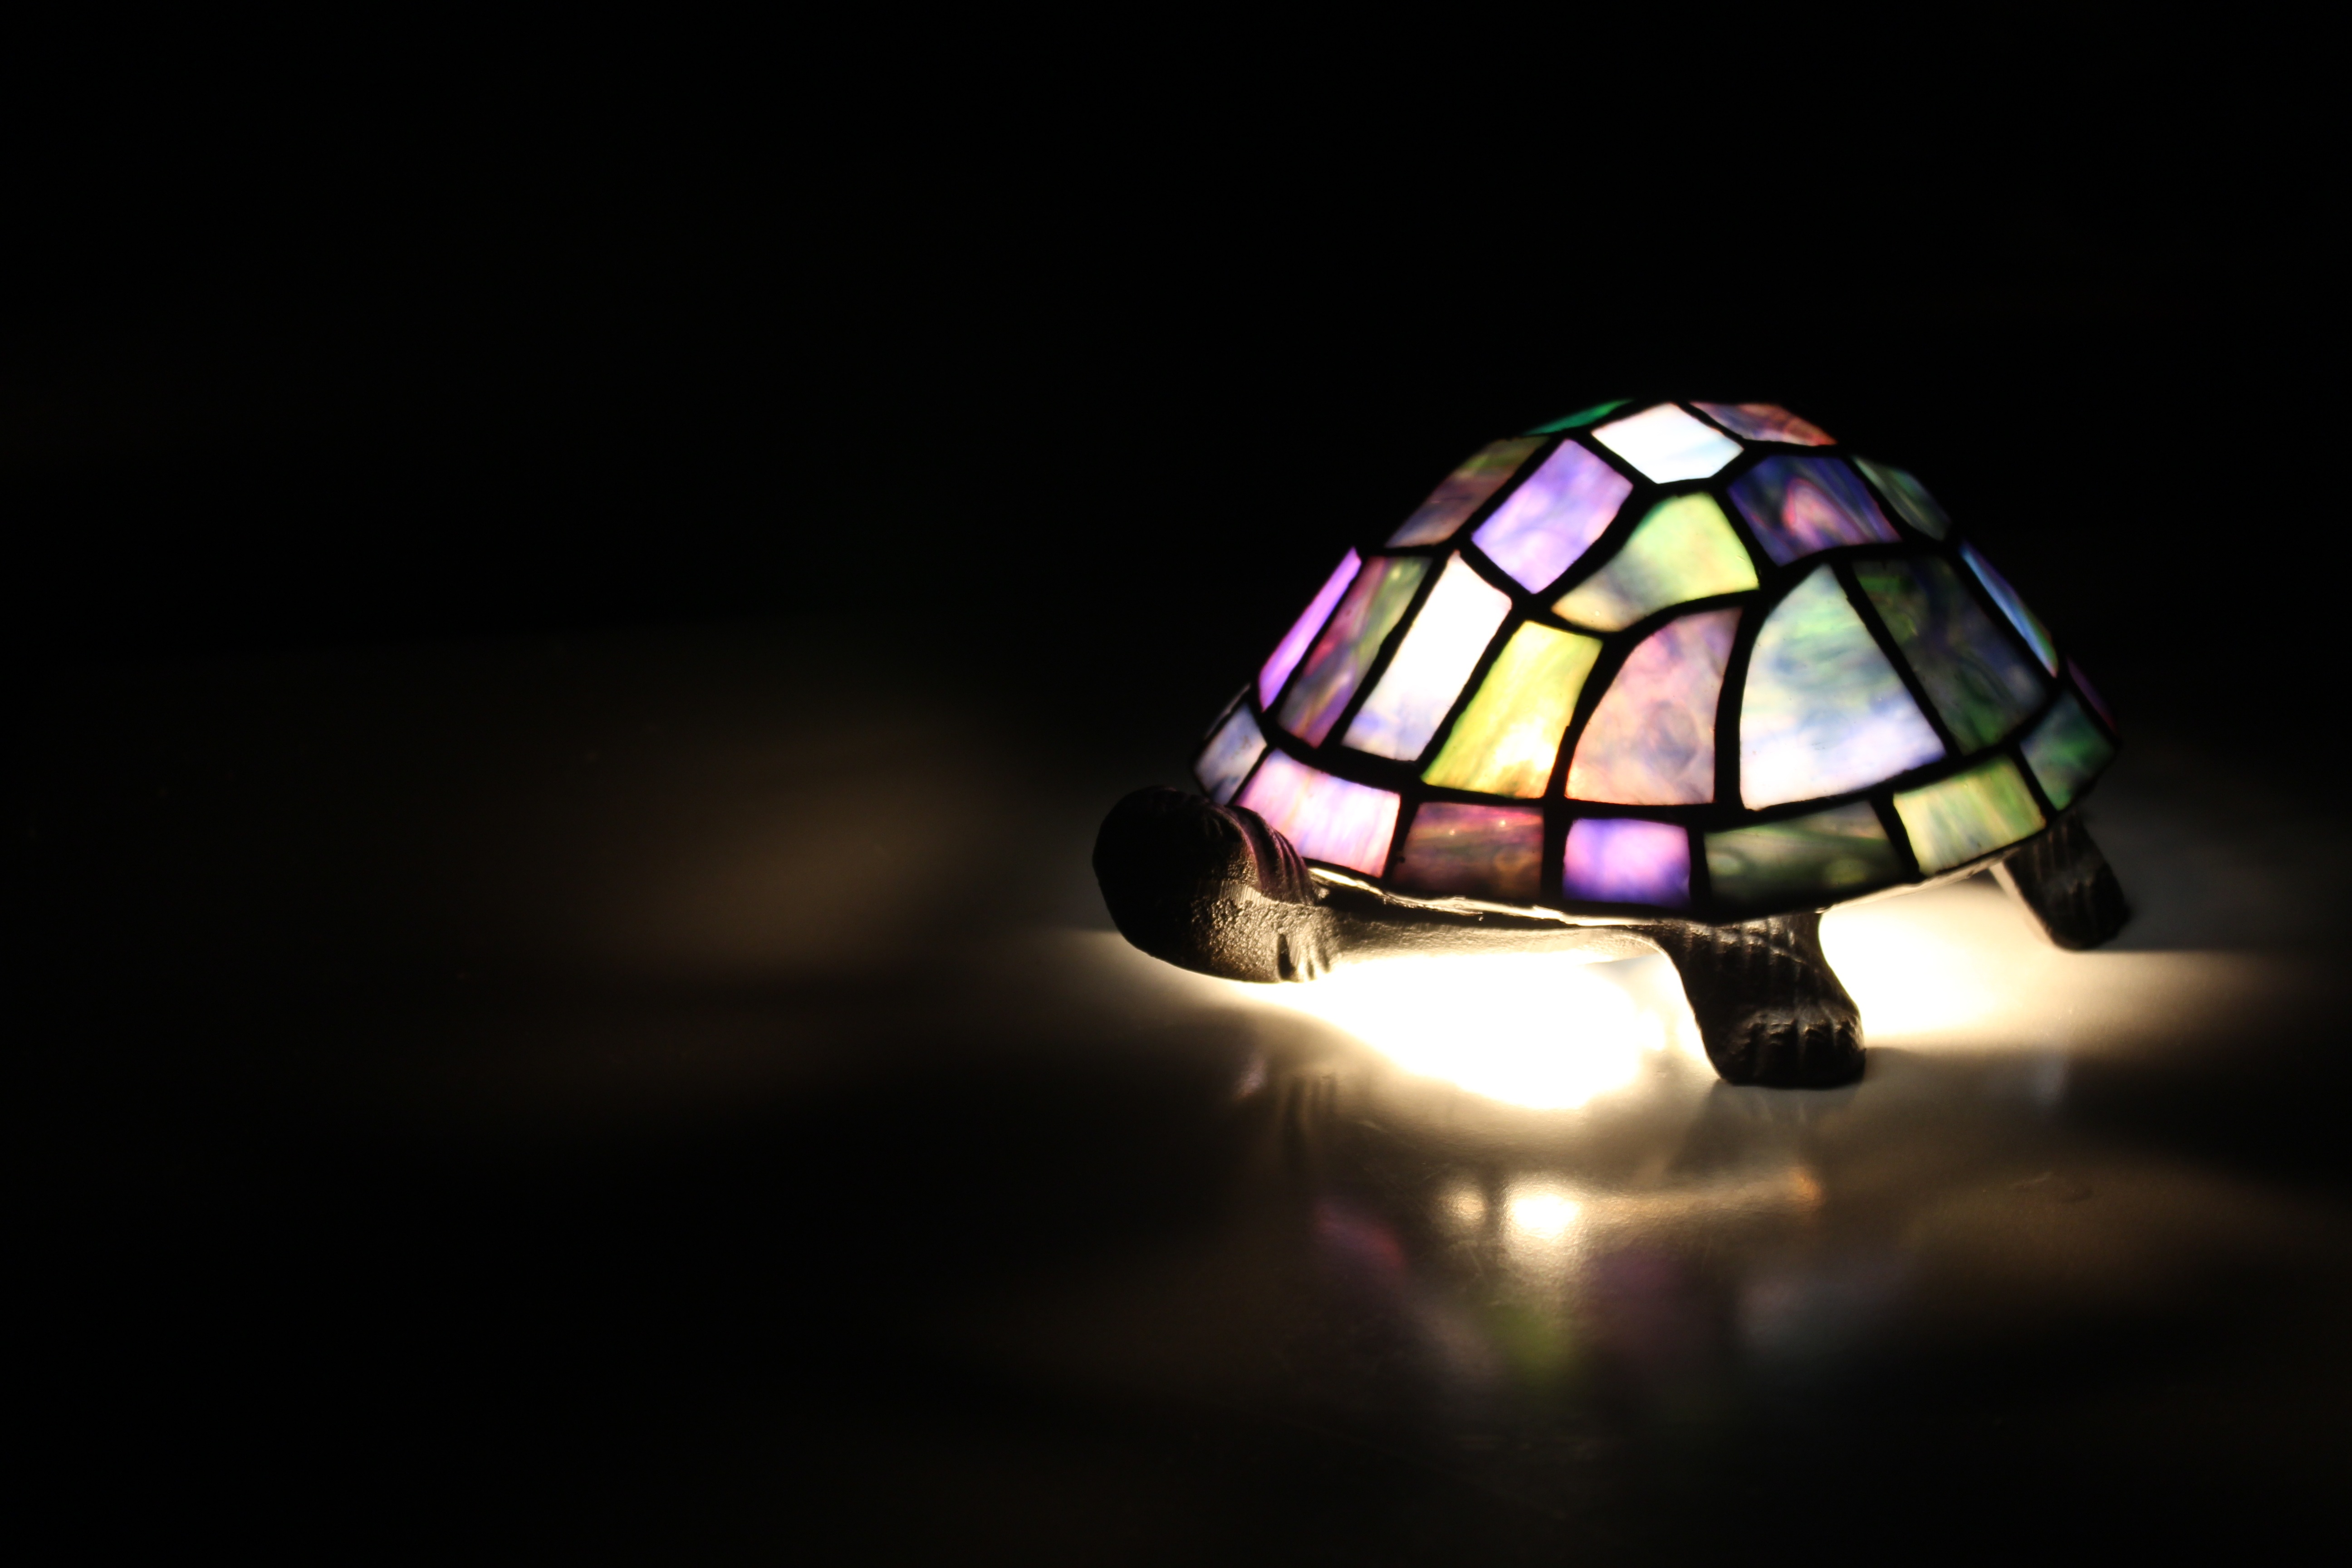
light, glass, color, darkness, turtle, lamp, colorful, lighting, deco, macro photography, dark lighting, computer wallpaper